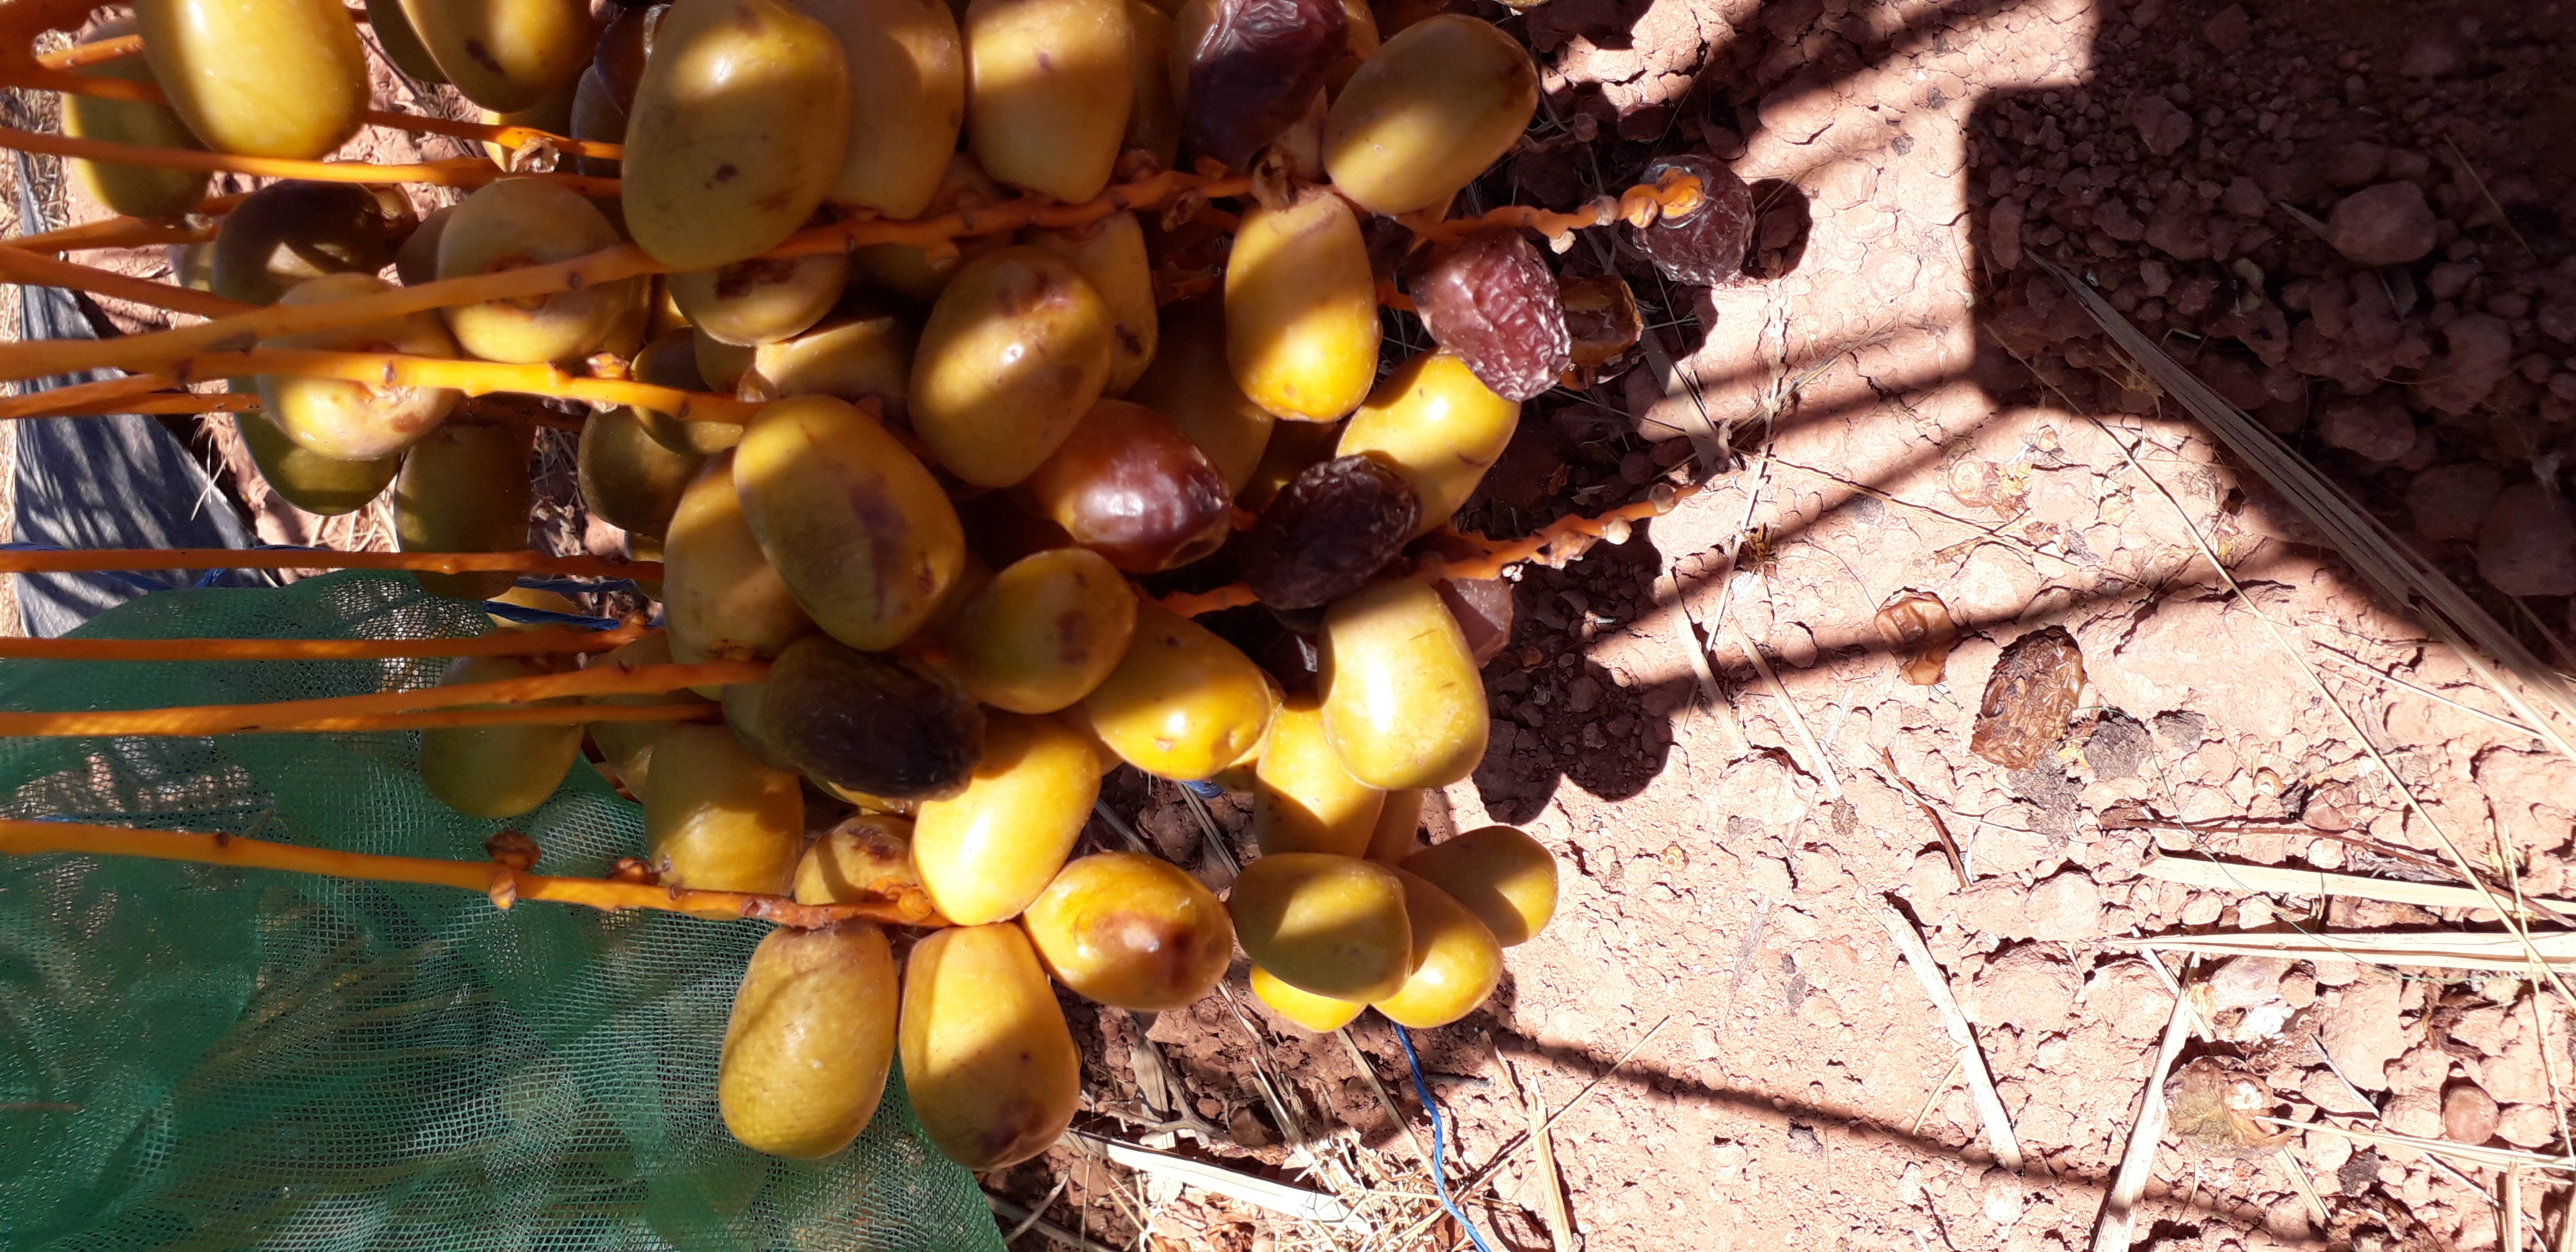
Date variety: Boufagous